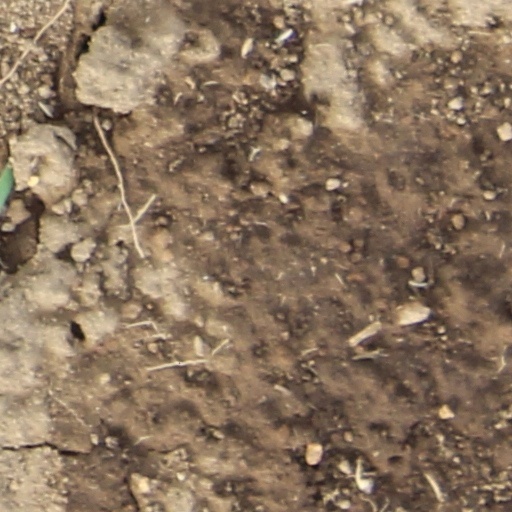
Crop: wheat